Isn't Life Wonderful!

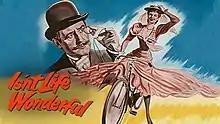

Isn't Life Wonderful! is a 1953 British technicolor period comedy film directed by Harold French and starring Cecil Parker, Eileen Herlie and Donald Wolfit. The film was shot at the Elstree Studios of Associated British with sets designed by the art director Terence Verity. It was released in the United States as Uncle Willie's Bicycle Shop, the title of Brock Williams original 1948 novel based on his boyhood experiences.